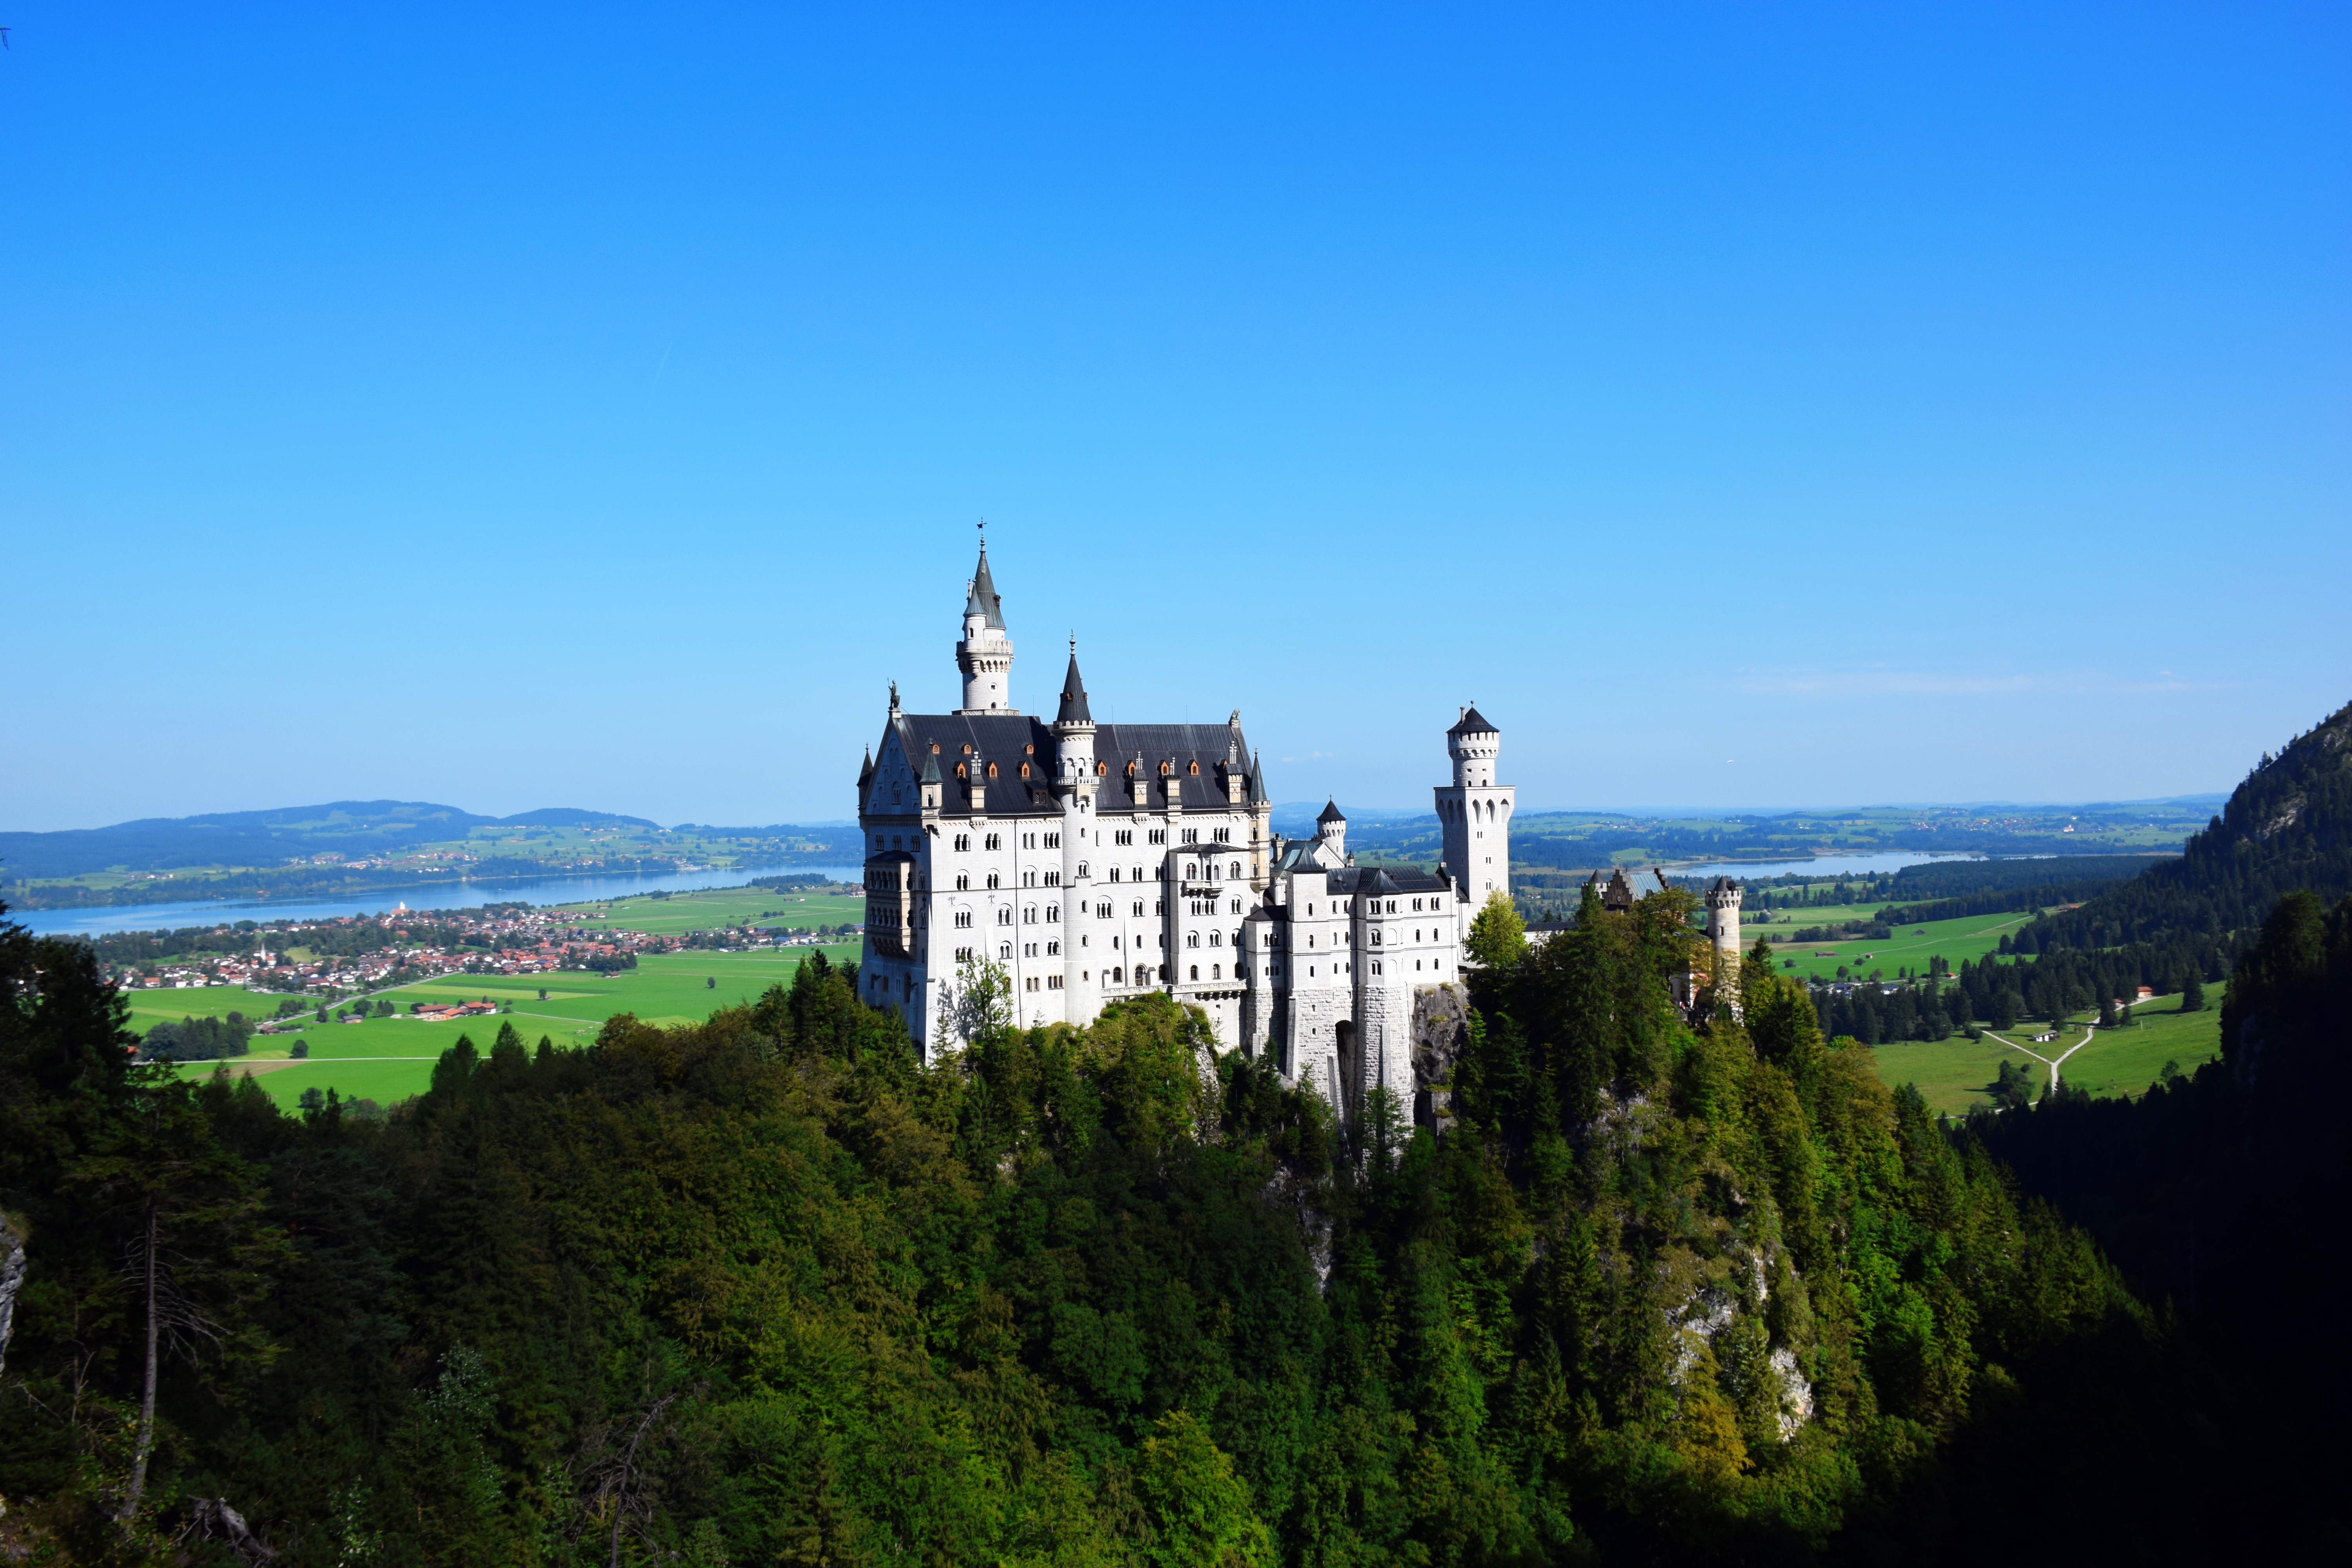
mountain, hill, town, chateau, mountain range, panorama, castle, landmark, tourism, monastery, germany, bayern, neuschwanstein, tours, historic site, mountainous landforms